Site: brandenburg
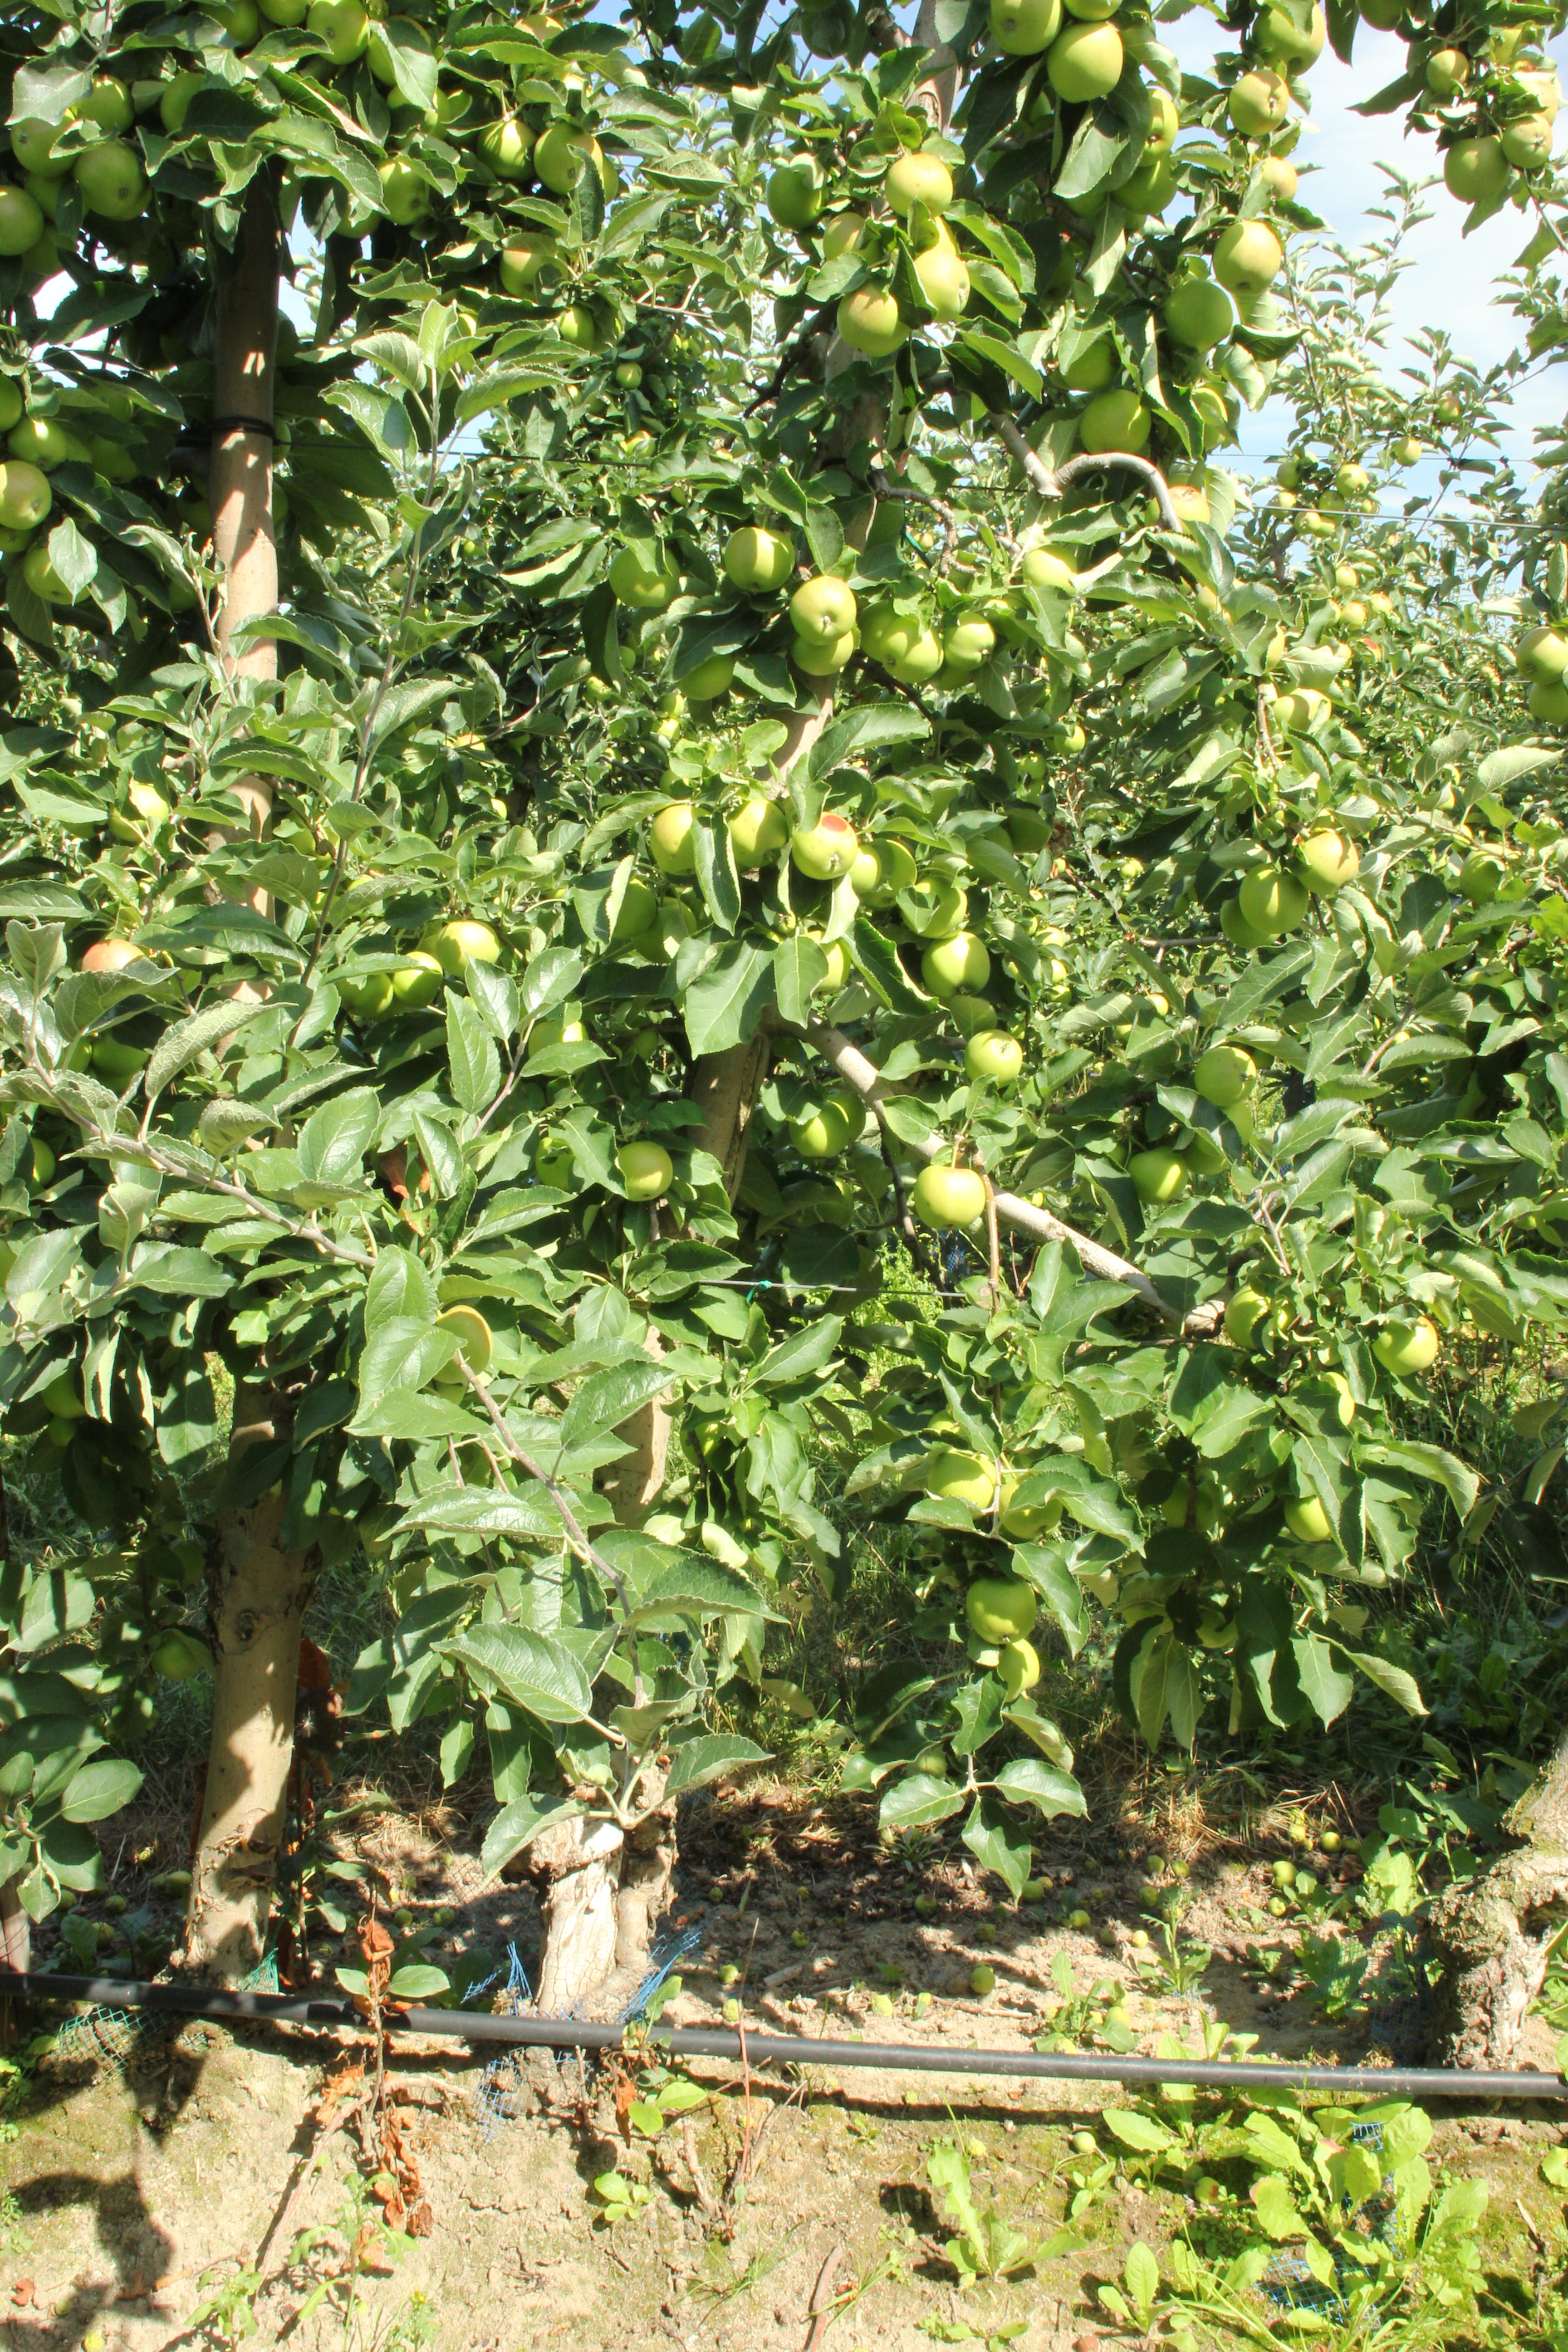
Growth stage (BBCH 77): Development of fruit